Solo Brathuke So Better

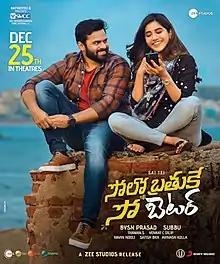
Theatrical release poster

Solo Brathuke So Better is a 2020 Indian Telugu-language romantic comedy film directed by debutant Subbu and produced by B. V. S. N. Prasad. The film stars Sai Tej and Nabha Natesh.